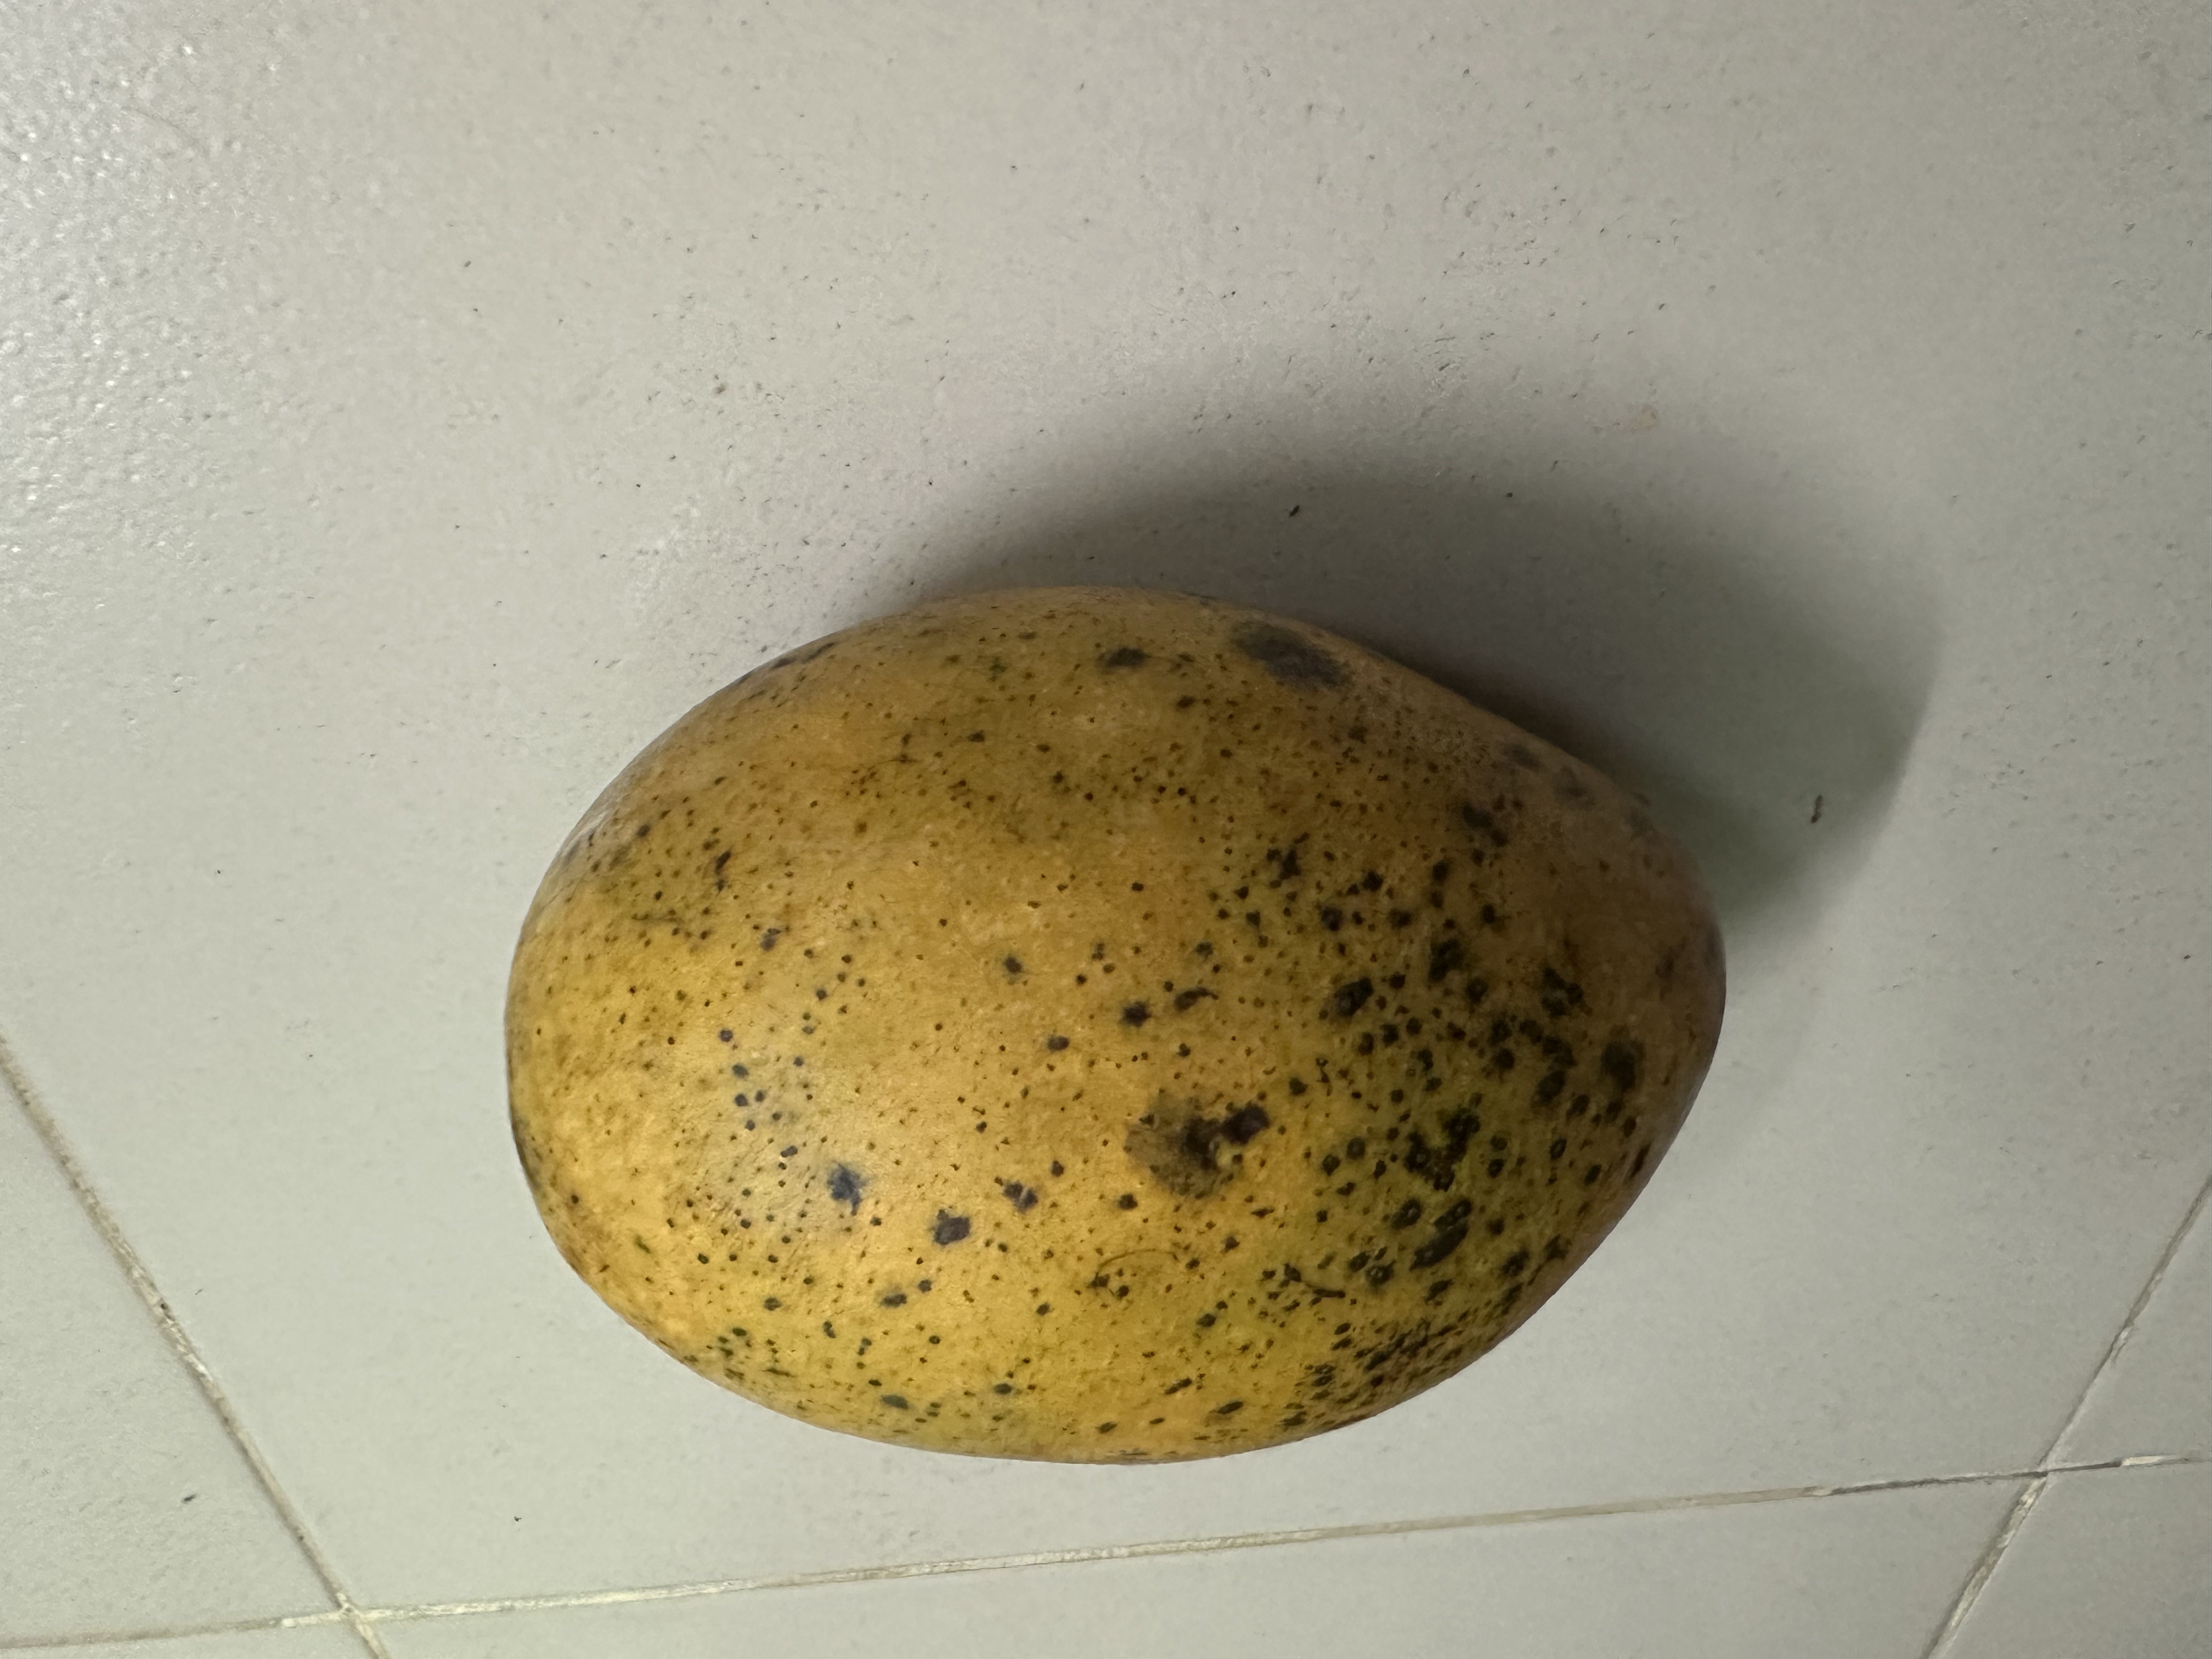
Mango variety: Mollika